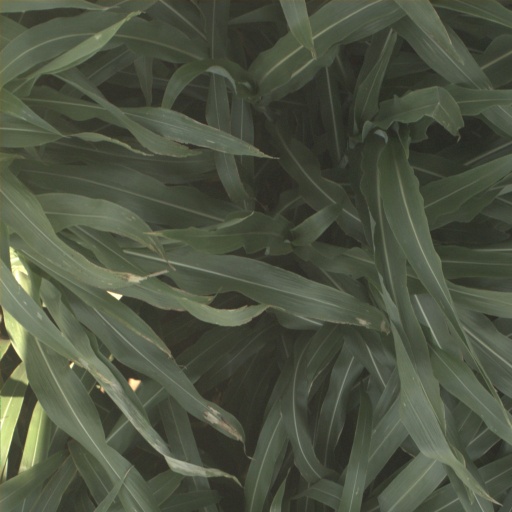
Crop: sorghum